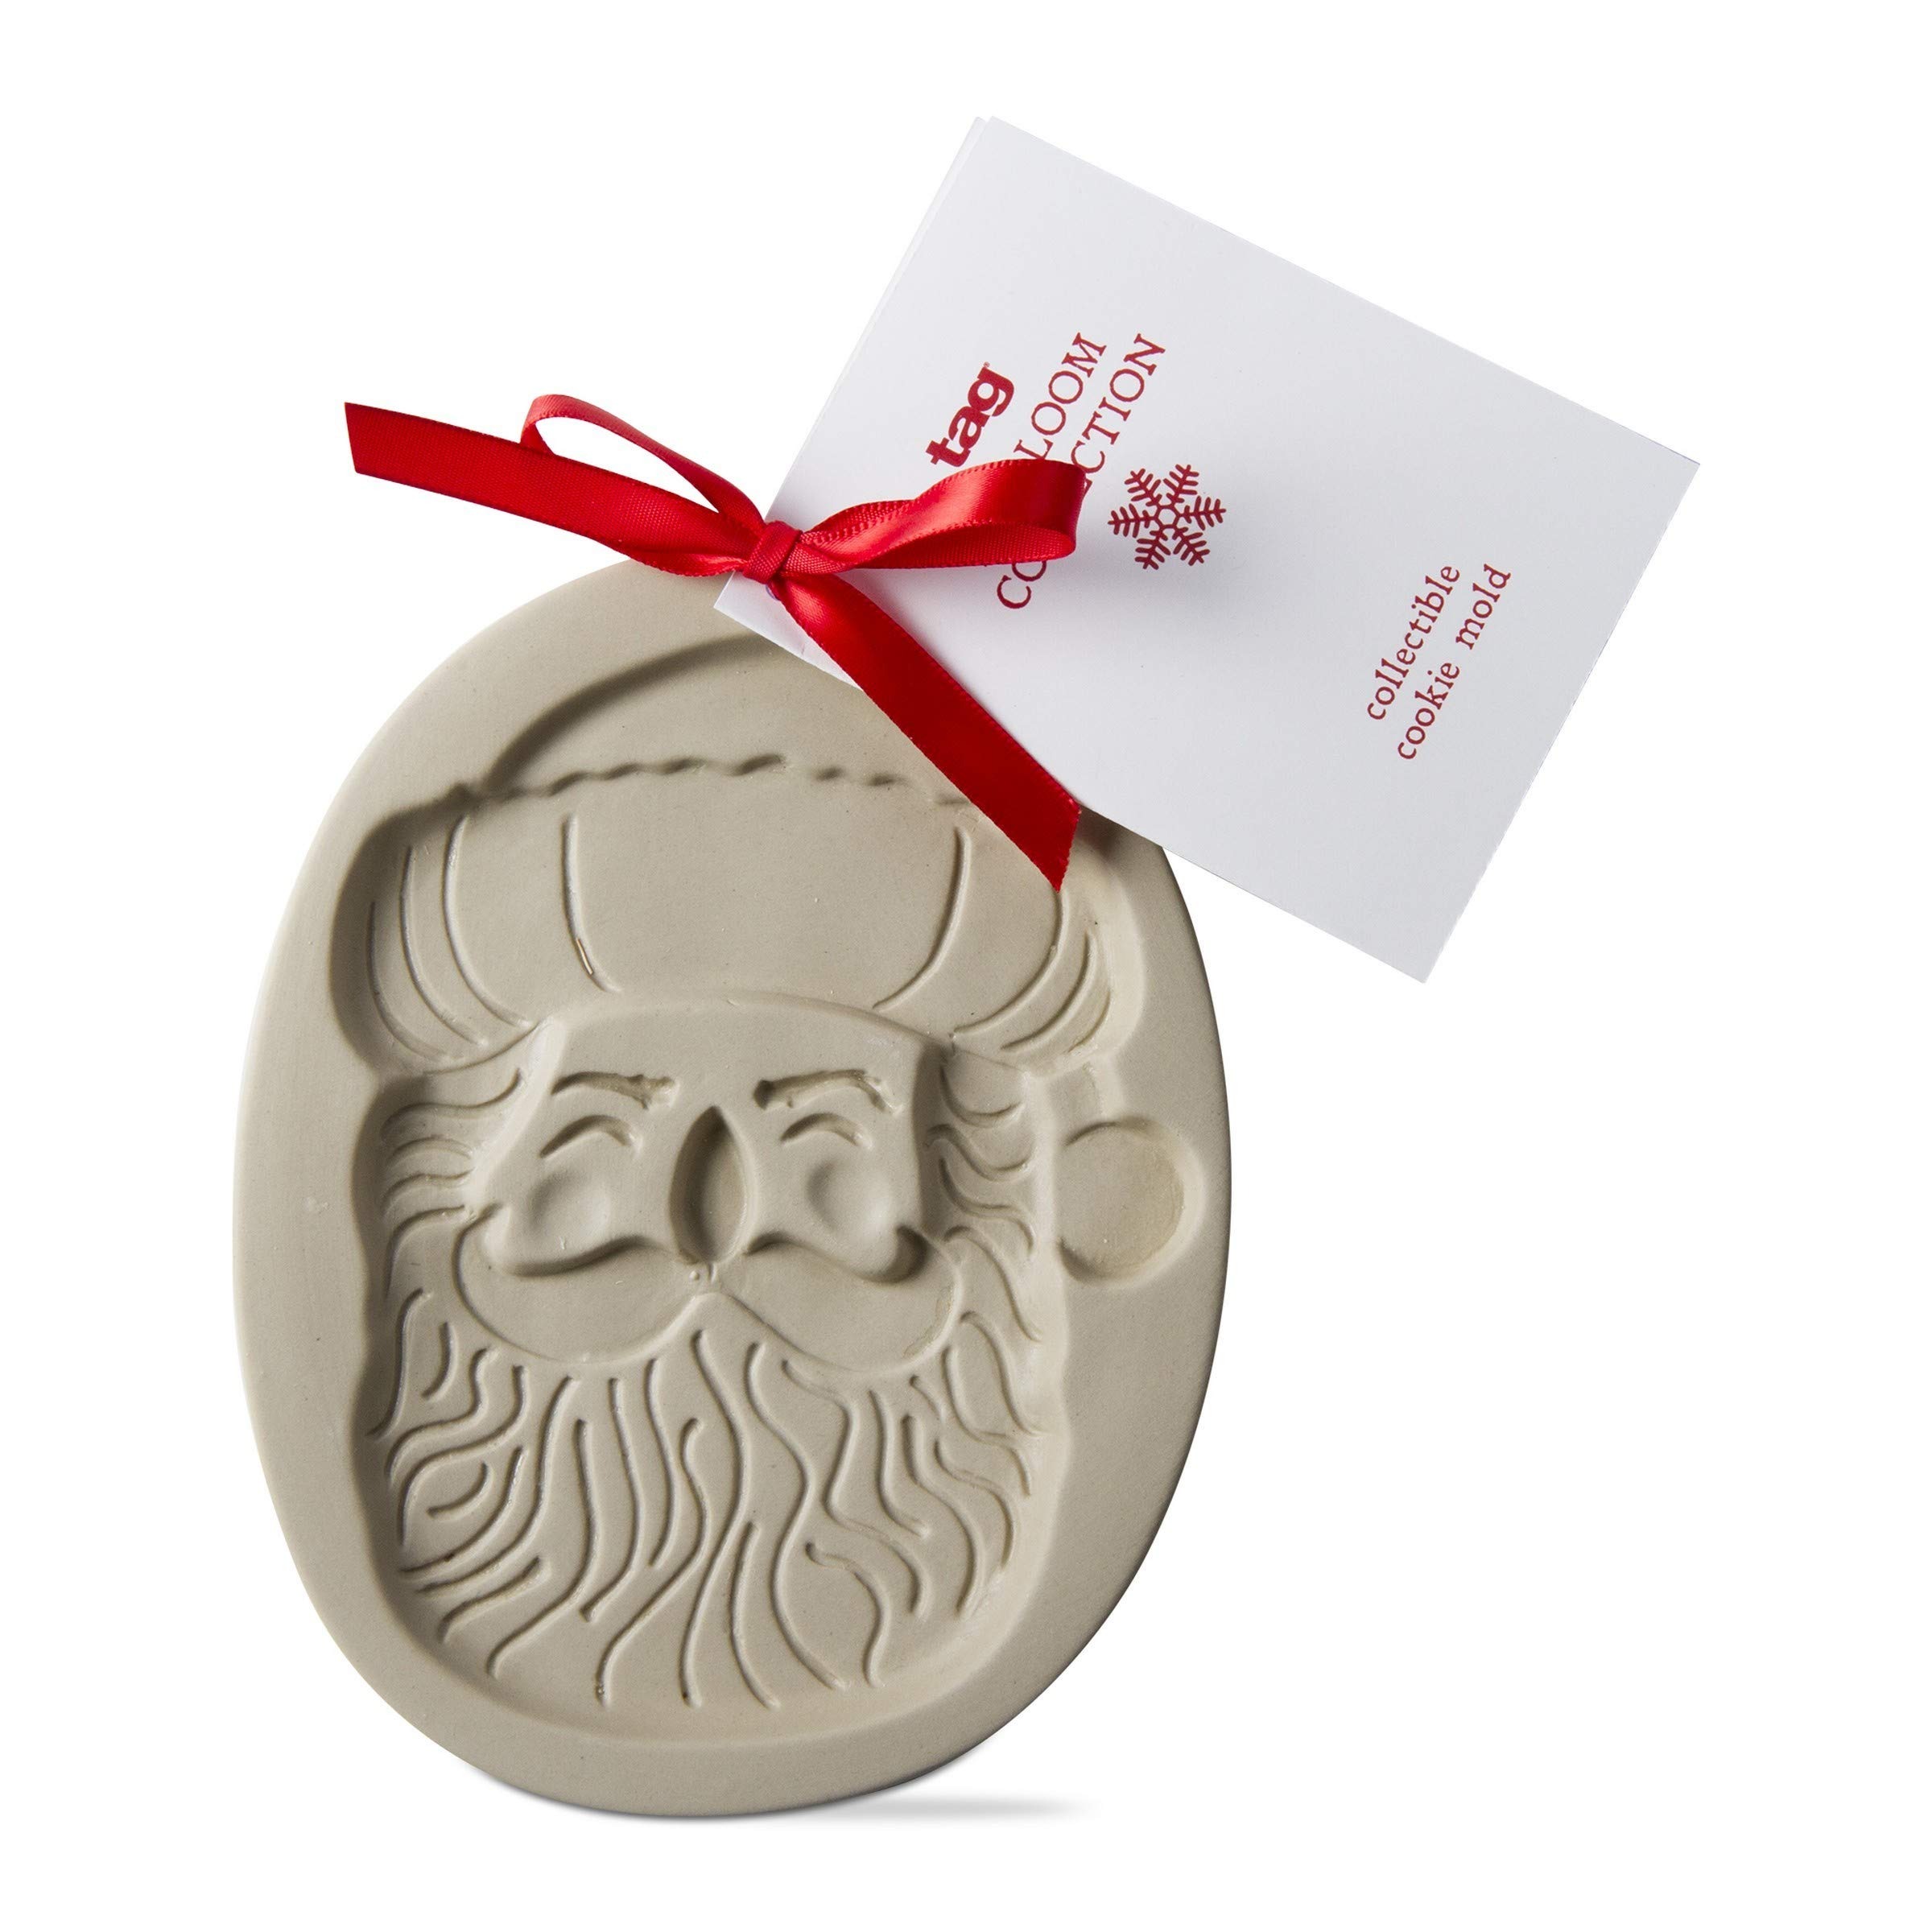
Item Name: tag Christmas Santa Heirloom Stoneware Cookie Mold Stamp Decoration, Dishwasher Safe 6.5" x 5.13" x .62" Natural
Bullet Point 1: A wonderful piece from the tag Over The River collection. Makes a perfect gift or collect them all for yourself.
Bullet Point 2: QUALITY MATERIAL: Stoneware
Bullet Point 3: CARE AND USE INSTRUCTIONS: Dishwasher Safe
Bullet Point 4: PRODUCT SIZE:6.5 inch w x 5.13 inch l x .62 inch h
Bullet Point 5: USES: Perfect for decorating or makes a great gift
Product Description: Cookies are for everyone – kids & family, office parties, gifts for teachers. Exclusive stoneware keepsake holiday cookie molds with recipe. Cookie stamps are made from high-Fired stoneware. Perfect to give as gifts, and cute enough to display on kitchen walls or windows. Exclusive stoneware keepsake holiday cookie molds with recipe.
Value: 1.0
Unit: Count

Price: 21.99